Millennium Forest for Scotland

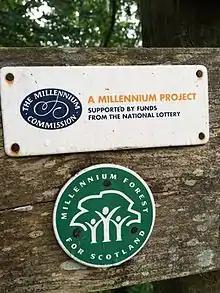
Logo for the project (green), below the logo of The Millennium Commission seen here on a signpost at Mugdock Country Park.

The Millennium Forest for Scotland project was an initiative created by the Millennium Commission and funded by the National Lottery of the United Kingdom to celebrate the turn of the New Millennium.